Painting in Ancient Egypt

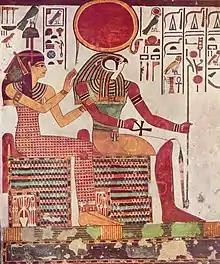
Ra and the Goddess of the West - Tomb of Nefertari

As in other artistic fields, the New Kingdom experienced an unparalleled renewal in painting, after the decline in standards of the Second Intermediate Period.